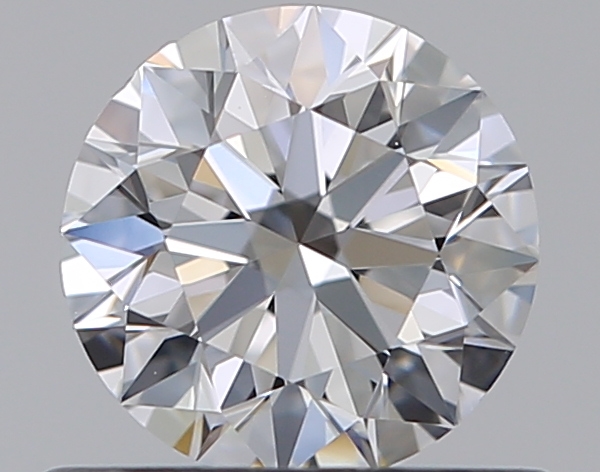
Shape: round
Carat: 0.5
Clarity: VS1
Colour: D
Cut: EX
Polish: EX
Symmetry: EX
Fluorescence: N
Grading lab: GIA
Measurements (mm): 5.05 x 5.08 x 3.13